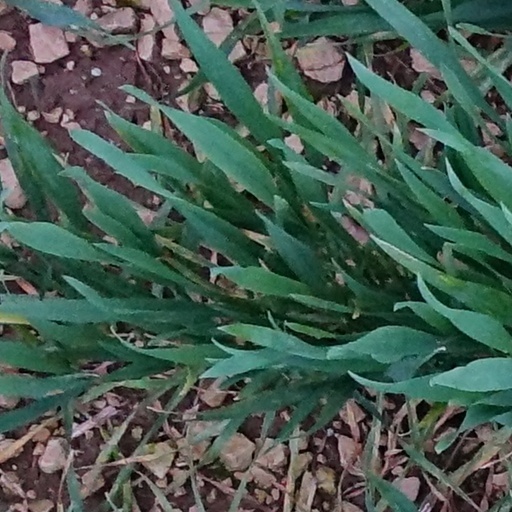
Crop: wheat